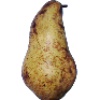
Label: Pear Abate 1